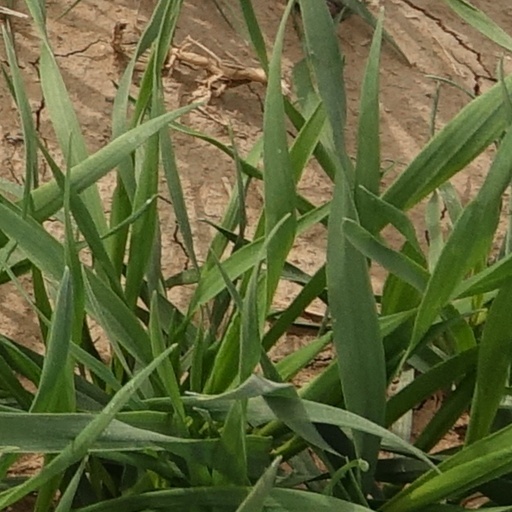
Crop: wheat